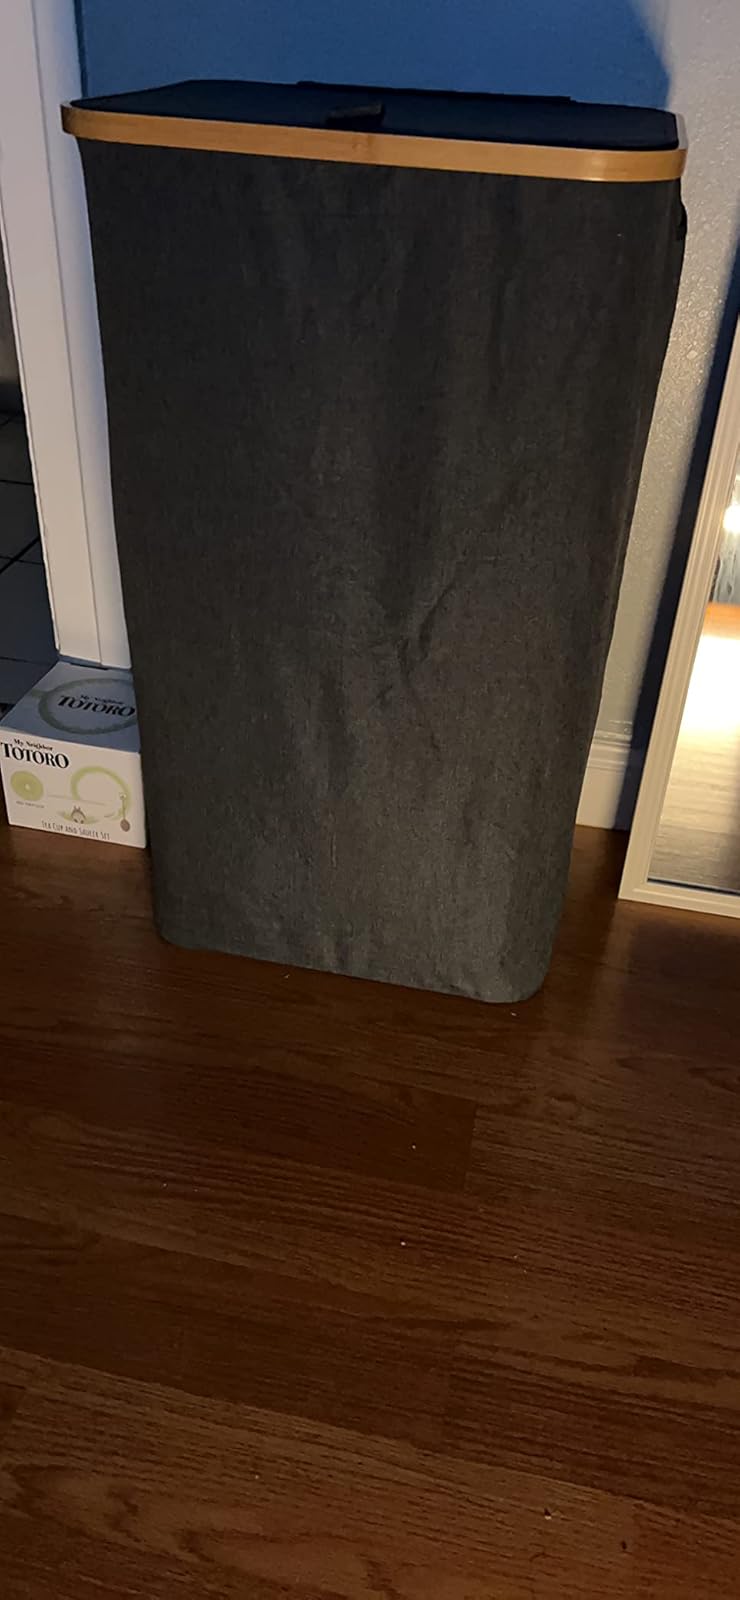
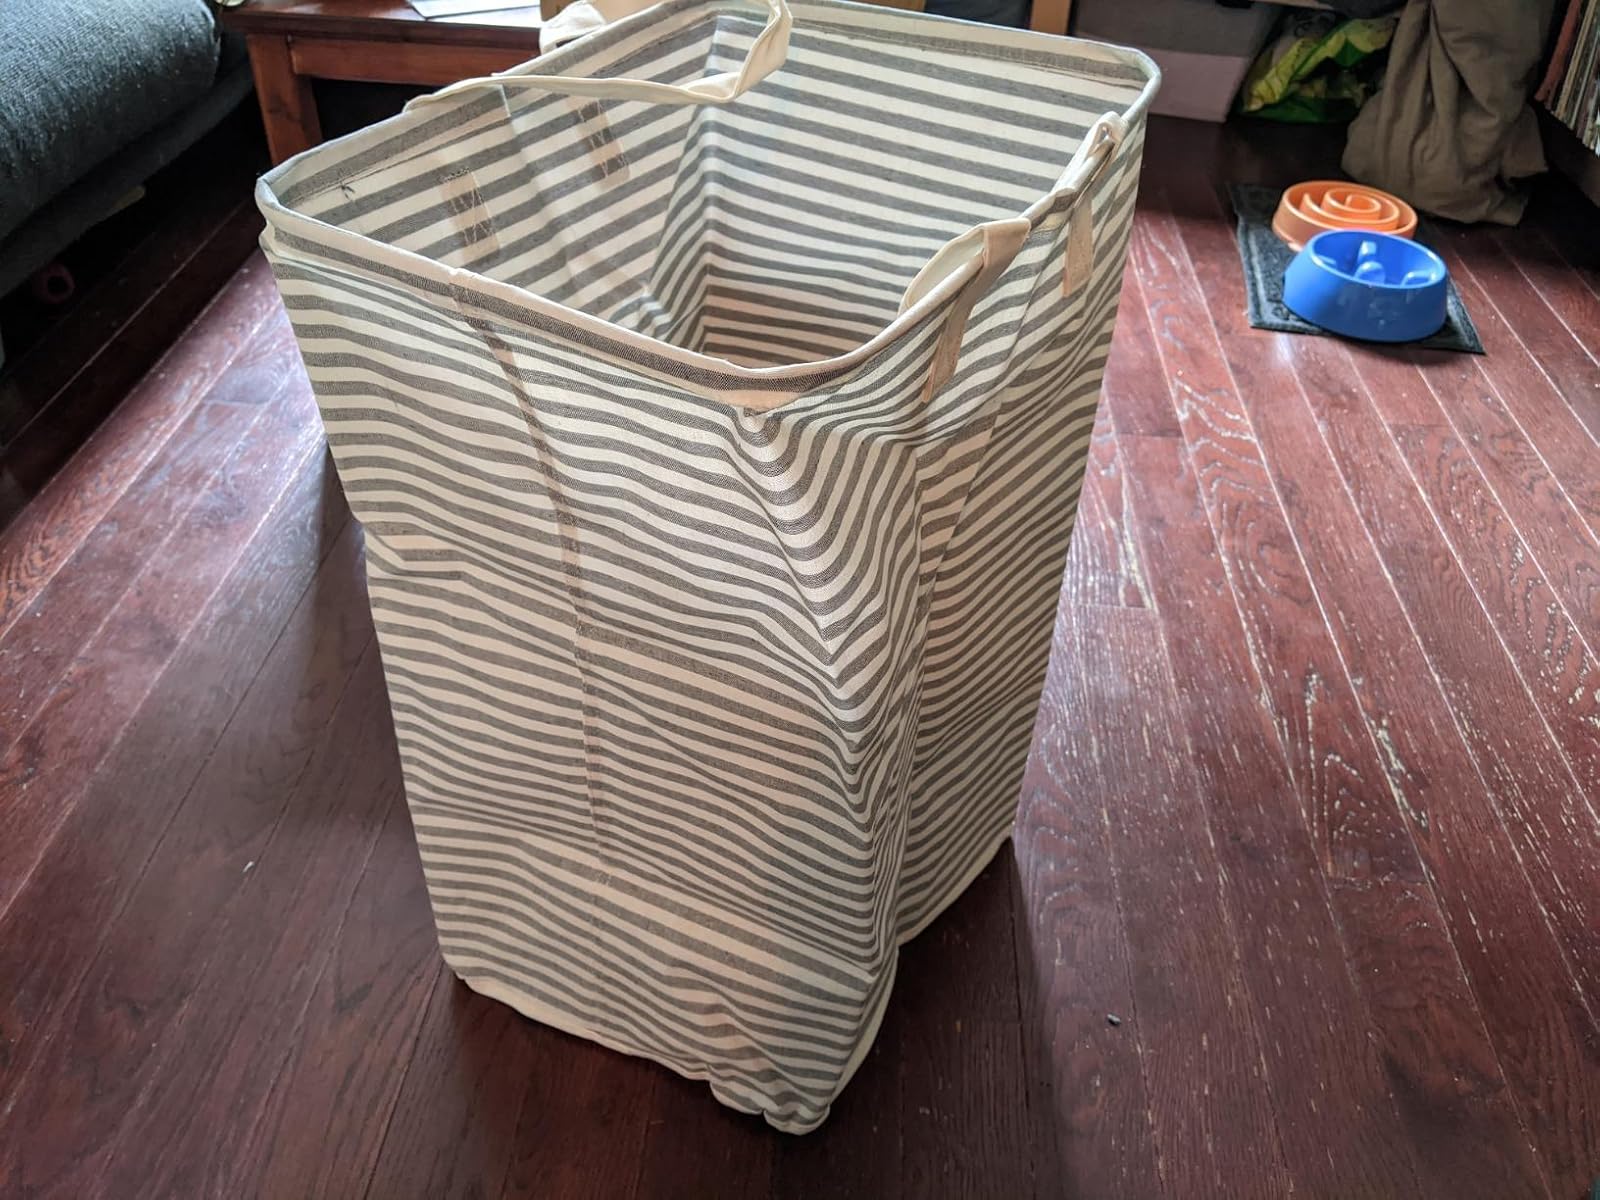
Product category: items_hamper
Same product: no